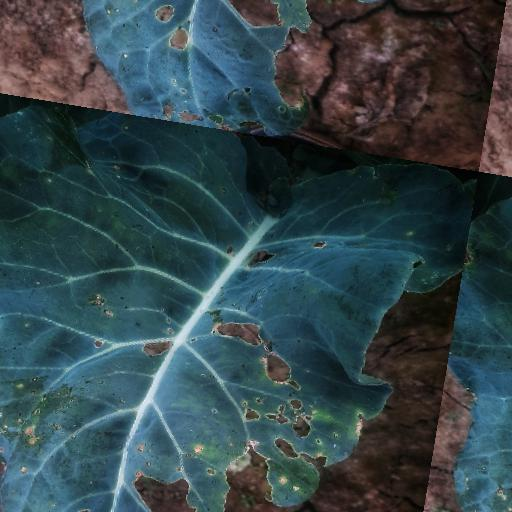
Label: Black Rot